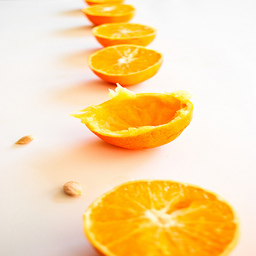
Label: Orange